Yury Yevdokimov

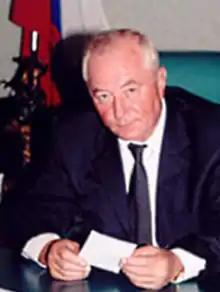

Yury Alekseyevich Yevdokimov (born 10 December 1945) was the Governor of Murmansk Oblast, Russia. He became the governor in 1996 and was reelected with a large overall majority on March 14, 2004. He was dismissed in March 2009 by presidential decree (at his own request, according to the Kremlin) after he had been criticized by President Dmitry Medvedev of "fooling around abroad" and "betraying Arctic interests".